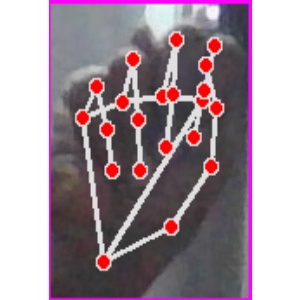
अक्षर: न